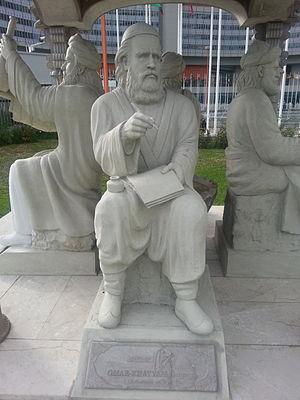
Scholars Pavilion ou Scholars Chartagi est un monument donné par la République islamique d'Iran au Bureau des Nations unies à Vienne. L'architecture du monument est une combinaison d'architecture islamique et d'architecture achéménide. Les statues de quatre scientifiques iraniens célèbres, Omar Khayyam, Al-Biruni, Rhazès et Avicenne se trouvent dans le pavillon. Ce monument a été donné en juin 2009 à l'occasion des développements pacifiques de l'Iran en science. Ce monument a été conçu par L'ingénieur Iranien, Alireza Nazem Alroaya et construit par Sadeh Architecture City Construction.